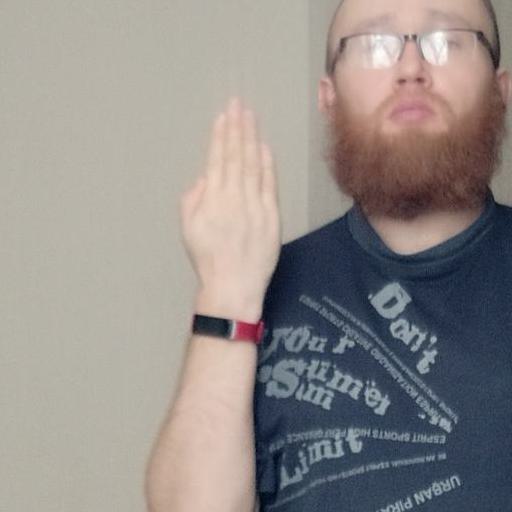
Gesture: stop_inverted